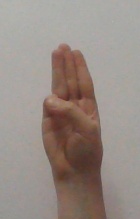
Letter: thaa